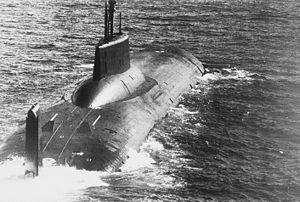
NATO-rapporteringsnavn / Den Røde Flådes ubåde
Typhoon SSBN atomdreven missilubåd
NATO-rapporteringsnavne er navne givet til kinesisk, sovjetisk og siden russisk militærudstyr af Air Standardization Coordinating Committee. Navnene er givet for at identificere udstyret, selvom det rigtige navn ikke var kendt. NATO overtog ASCC's system og da NATO er mere kendt end ASCC hedder det NATO-rapporteringsnavne.